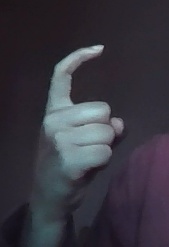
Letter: ra